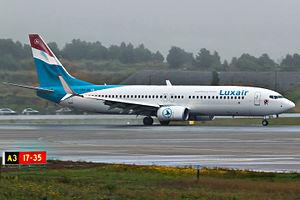
Luxair est la compagnie aérienne du Grand-duché de Luxembourg basée à l'aéroport de Luxembourg-Findel à Senningerberg.